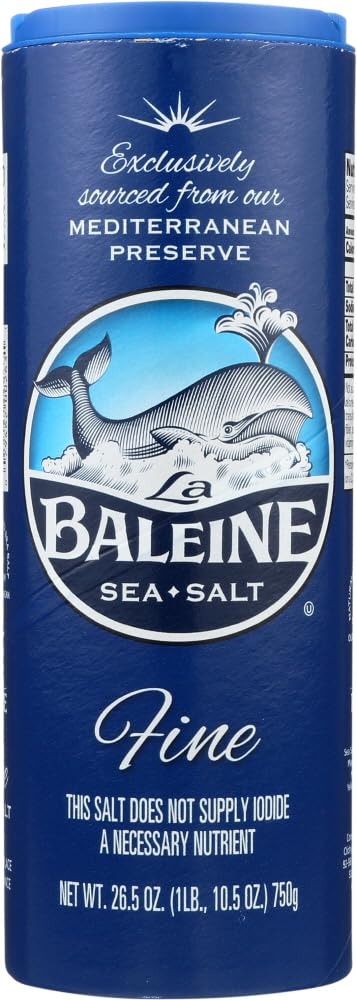
Item Name: La Baleine · French Fine Sea Salt · 750g - 26.5 Oz (Pack of 2)
Bullet Point 1: This is the Fine version, ready to use, from a shaker.
Bullet Point 2: La Baleine is a naturally evaporated sea salt from France.
Bullet Point 3: Produced in the Aigues-Mortes saltworks,
Bullet Point 4: in Camargue, France since 1856.
Bullet Point 5: It is gathered from the salt-pans at Aigues-Mortes
Value: 53.0
Unit: Ounce

Price: 13.81